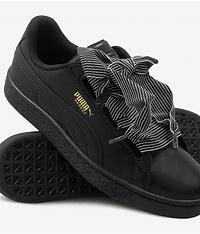
Brand: Puma
Model: Basket Heart